Trefusis family

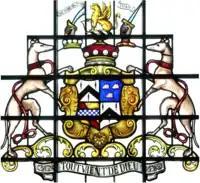
Trefusis heraldic achievement, detail from stained glass windows in Bicton House, Devon, seat of John Rolle, 1st Baron Rolle (died 1842), husband of Louisa Trefusis, youngest daughter of Robert Trefusis, 17th Baron Clinton. Blazon: Quarterly of 4: 1&4: "Argent, a chevron between three spindles sable" (Trefusis); 2: "Azure, three bear's heads couped argent muzzled gules a cross crosslet argent for difference" (Forbes of Pitsligo); 3: "Or, a bend gules surmounted by a fess chequy azure and argent in chief a crescent azure a canton ermine for difference (Stuart)"

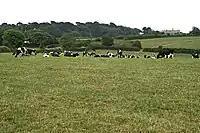
The manor house of Trefusis, now a farmhouse, with grazing Friesian cows

The Trefusis family of Cornwall (anciently "de Trefusis") continue in 2018 as lords of the manor of Trefusis, near Flushing in the parish of Mylor, Cornwall, from which they took their surname at some time before the 13th century.